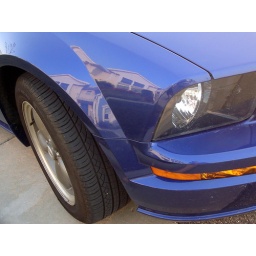
...a new house reflects in a blue Mustang convertible close to Grandview commons...